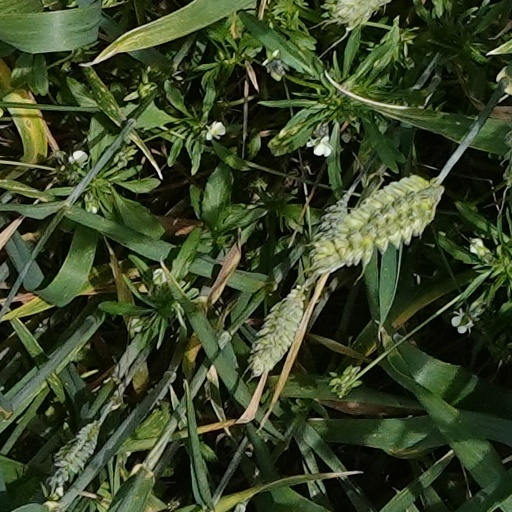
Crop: wheat